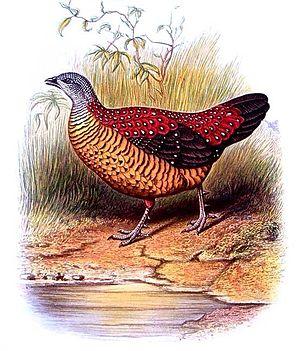
Galloperdrix lunulée (Galloperdix lunulata)